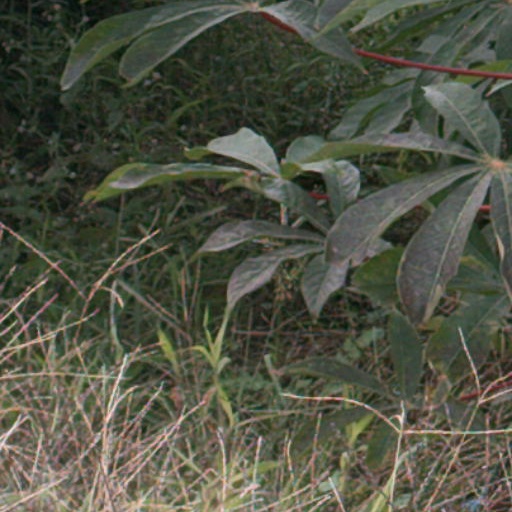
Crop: cassava